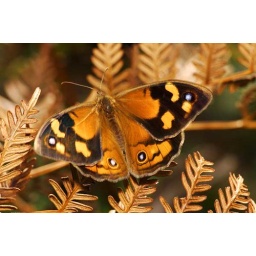
A Tasmanian common brown butterfly in the bracken understorey of the tall forest of Coalmine Creek Reserve, Tasmania. PHOTO: Wayne Lawler